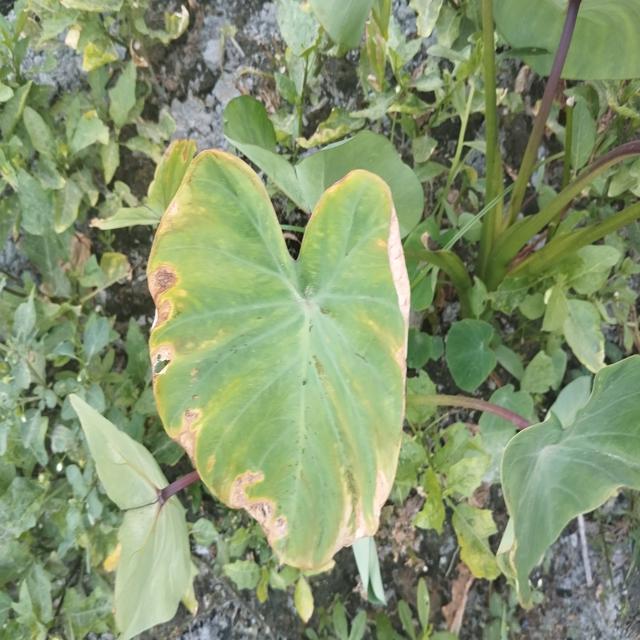
Label: Mid_Blight